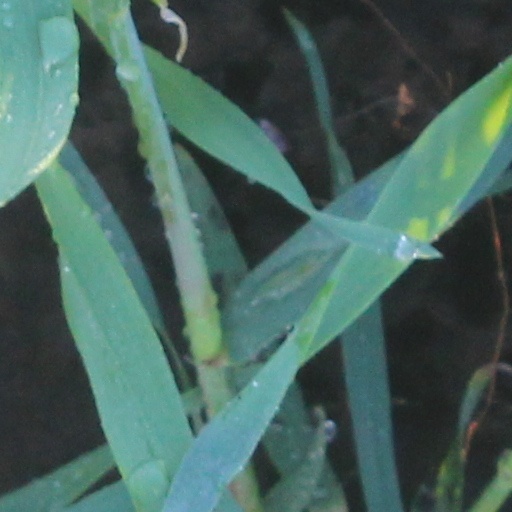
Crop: wheat